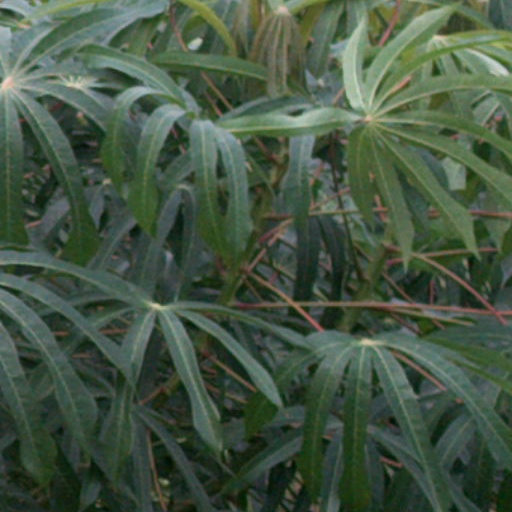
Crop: cassava